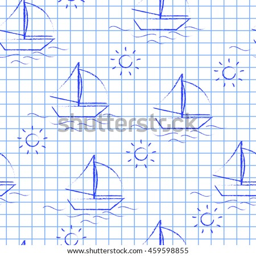
seamless pattern back to school .